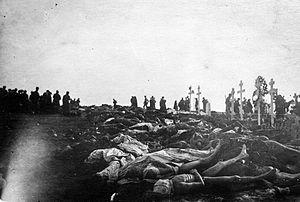
La guerre civile finlandaise est un épisode troublé de l'histoire de la Finlande. Il se déroule lors de la période de transition pendant laquelle le grand-duché de Finlande, composante de l'Empire de Russie, devient un État indépendant. Le conflit s'intègre dans un moment de déstabilisation nationale, politique et sociale causé par la Première Guerre mondiale. La guerre oppose les Rouges sociaux-démocrates et les Blancs commandés par le sénat conservateur. Les Rouges, comprenant des ouvriers et des travailleurs agricoles, contrôlent les villes et les centres industriels du sud de la Finlande alors que les Blancs, composés de paysans et de membres de la classe moyenne et de la bourgeoisie, contrôlent le centre et le nord rural du pays.